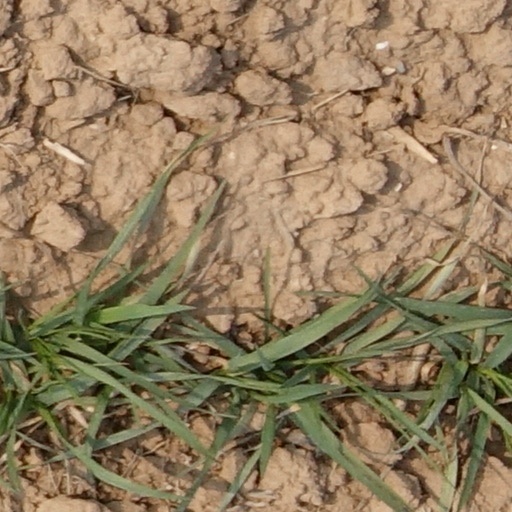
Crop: wheat